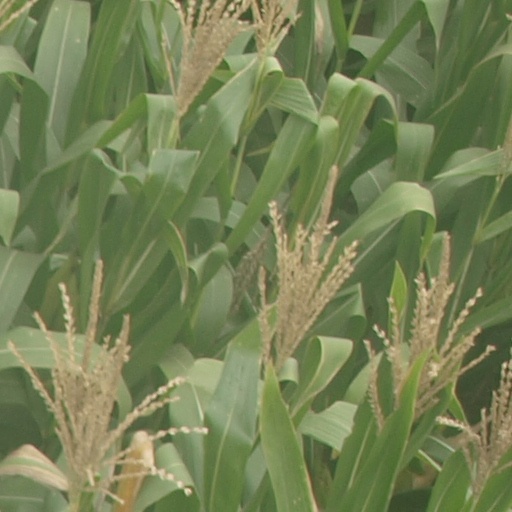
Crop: maize; corn